Suburra (film)

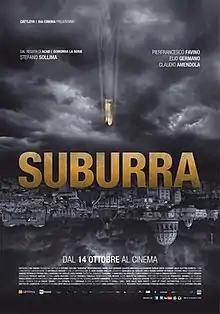
Theatrical release poster

Suburra is a 2015 Italian neo-noir crime film directed by Stefano Sollima, based on the 2013 novel of the same name by Carlo Bonini and Giancarlo De Cataldo. The movie was financed by Netflix and RAI. It stars Pierfrancesco Favino, Elio Germano and Claudio Amendola, and focuses on the connections between organized crime and politics in Rome in 2011, inspired by true events from the Mafia Capitale. "Suburra" was the name of a suburb of Ancient Rome.